Alabama Claims

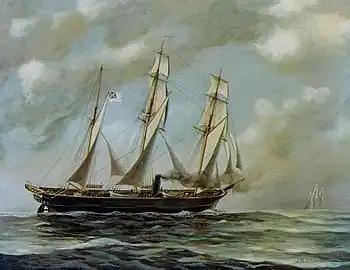

The "Alabama" Claims were a series of demands for damages sought by the government of the United States from the United Kingdom in 1869, for the attacks upon Union merchant ships by Confederate Navy commerce raiders built in British shipyards during the American Civil War. The claims focused chiefly on the most famous of these raiders, the , which took more than sixty prizes before she was sunk off the French coast in 1864.